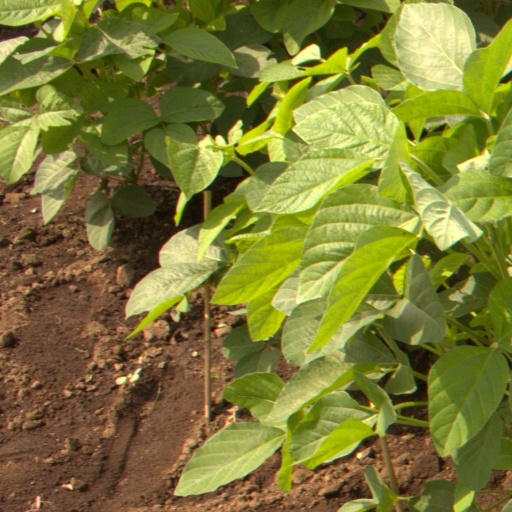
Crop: soybean